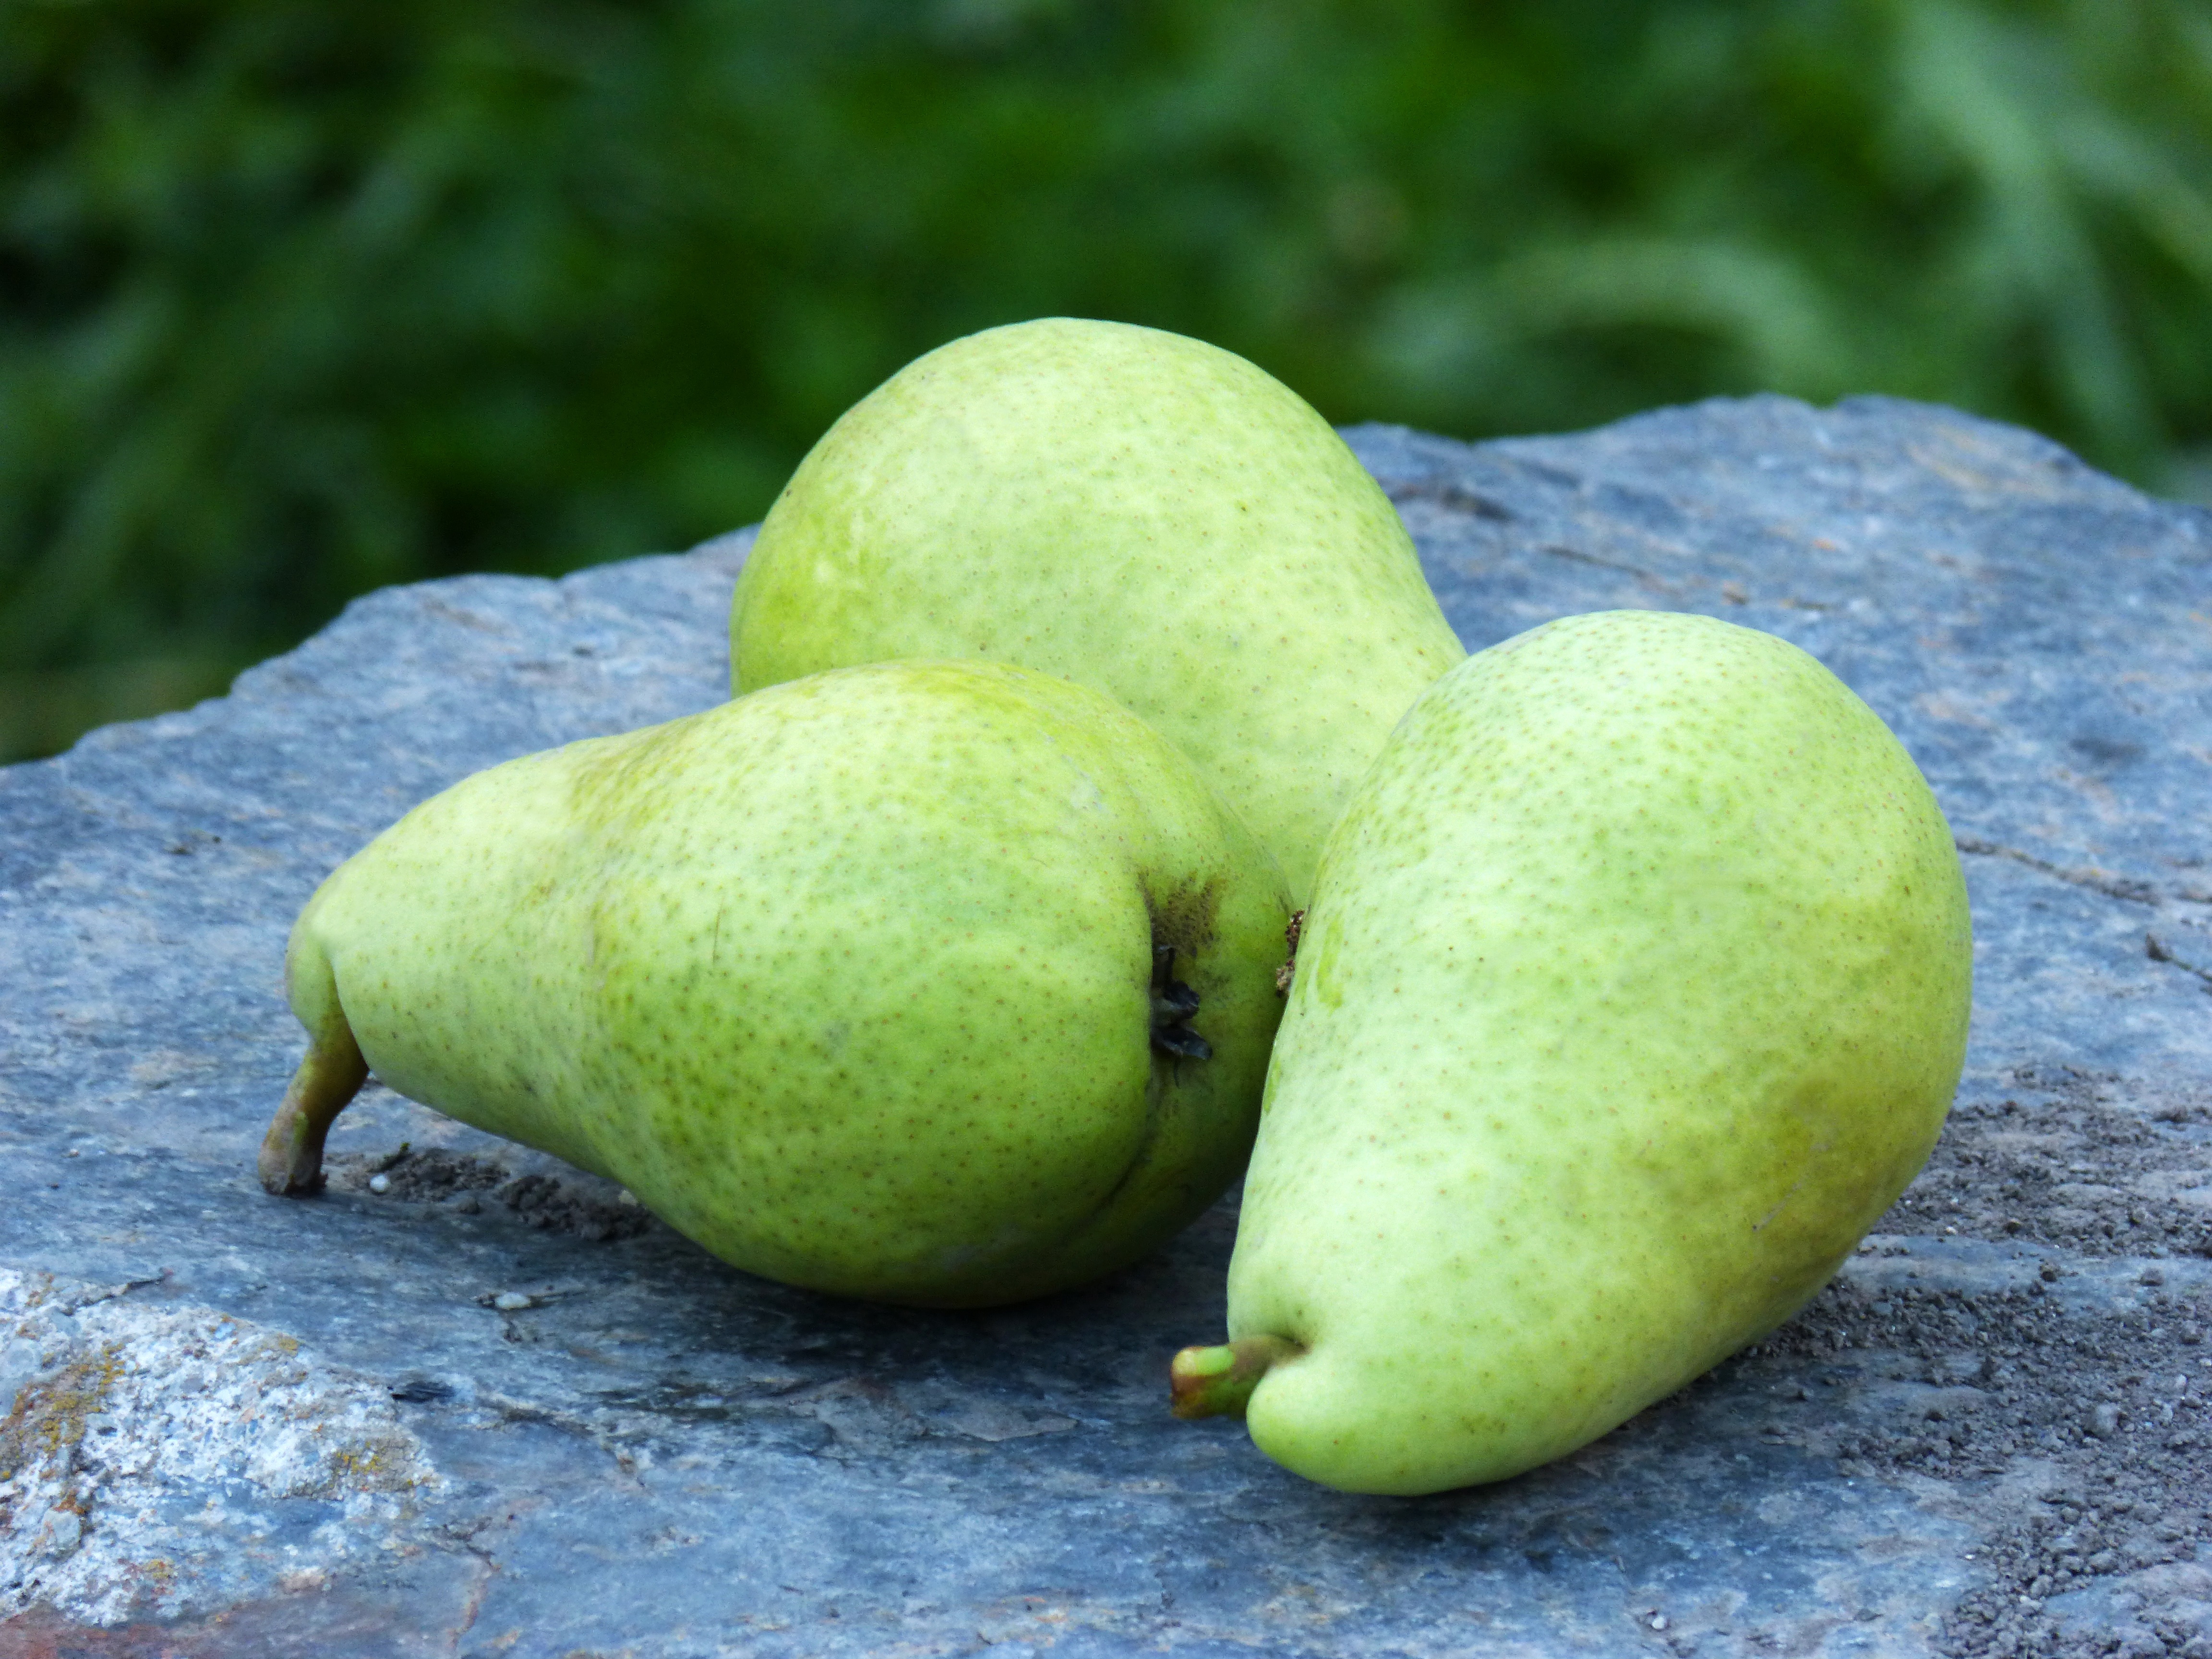
plant, fruit, orchard, food, green, produce, pear, still life, gourd, pears, fruit tree, citrus, flowering plant, land plant